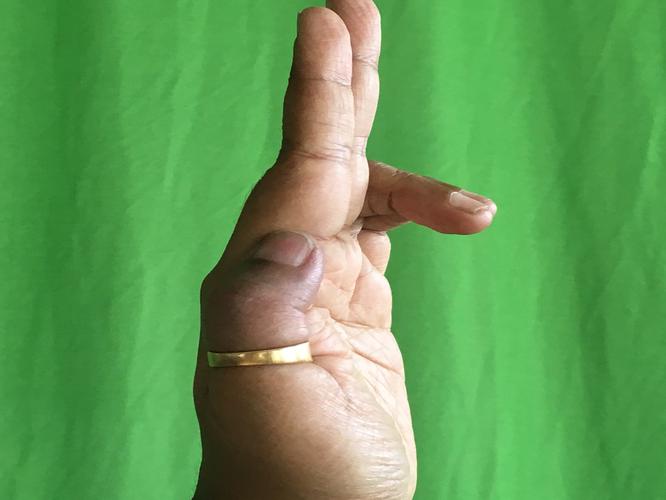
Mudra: Ardhapathaka
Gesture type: single_hand